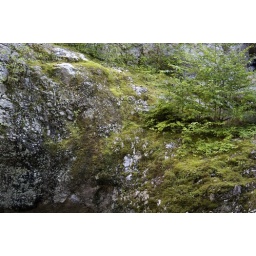
The cliffs of the mine were alive with juncos hanging off of the stone and flying in the trees.